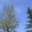
Label: pine_tree